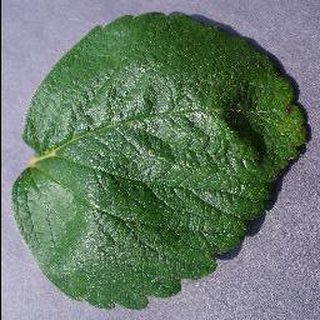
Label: healthy_strawberry